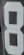
Number: 8